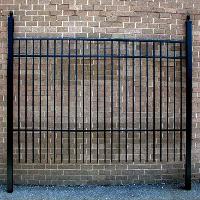
Weather: cloudy or overcast